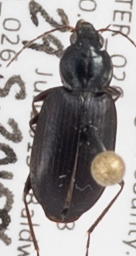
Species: Agonum placidum
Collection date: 2015-06-29
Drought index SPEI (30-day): -0.1
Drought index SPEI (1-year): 1.45
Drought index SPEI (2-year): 1.69